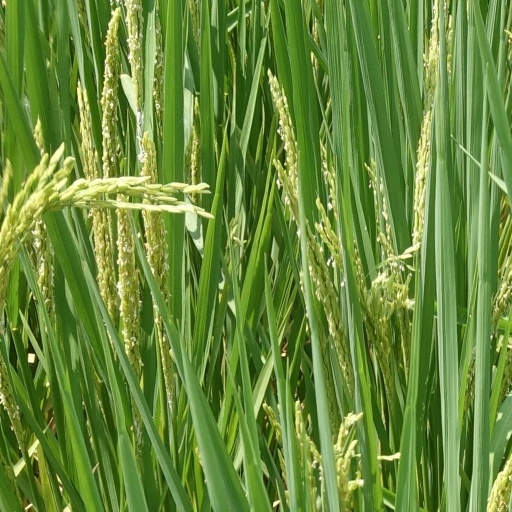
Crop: rice